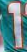
Number: 1